India at the Cricket World Cup

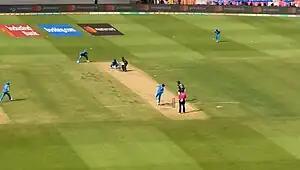
Group stage match between India and Pakistan

India then defeated defending champions England by 100 runs at Lucknow. Batting first for the first time in the tournament, India managed 229 runs with Rohit top scoring with 87 runs before bowling out England for 129 runs with Shami and Bumrah taking four and three wickets respectively. In the next match, India registered a 302-run victory against Sri Lanka in Mumbai, which is India's largest win in the Cricket World Cup in terms of runs. Half centuries from Shubman Gill, Kohli and Shreyas Iyer helped India post a total of 357 runs and in return, Sri Lanka was all out for just 55 runs. Shami took five wickets in the match and with 45 wickets for India in World Cups, he became India's highest wicket taker across World Cups, going past the record of 44 wickets shared by Javagal Srinath and Zaheer Khan. In the next match against South Africa at Kolkata, Kohli scored his 49th ODI hundred as India scored 326 runs in 50 overs and in response, South Africa were all out for 83 runs with Jadeja taking five wickets for a 243-run victory. India finished the group stage with a 160-run win over Netherlands at Bengaluru. India posted a score of 410 runs, the second highest score posted by India in the Cricket World Cup. The top five India batsmen all made 50+ scores and the Indian bowlers later bowled out Netherlands for 250 runs. As a result, India topped the group stage with an all-win record for the second consecutive World Cup.